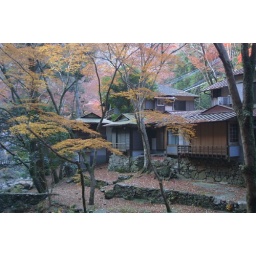
This is a certain house in a Japanese mountain